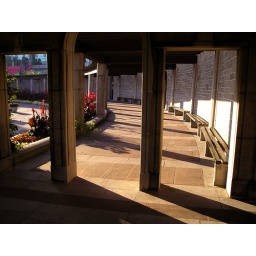
This is in a cute little garden area on the Canadian side of the river